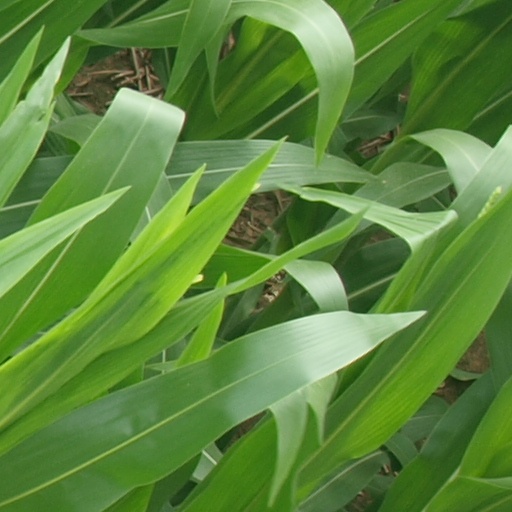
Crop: maize; corn